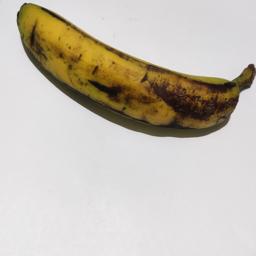
Banana variety: Sagor Kola